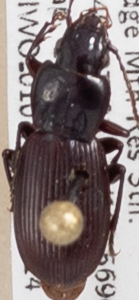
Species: Pterostichus restrictus
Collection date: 2018-08-14
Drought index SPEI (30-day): -0.8
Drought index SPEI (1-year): -1.034
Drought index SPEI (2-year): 0.24